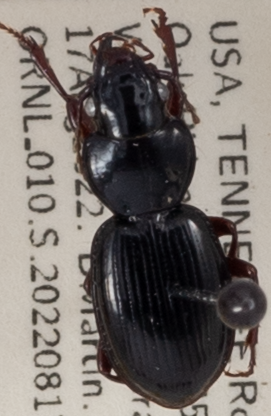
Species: Cyclotrachelus freitagi
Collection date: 2022-08-17
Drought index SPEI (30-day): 1.578
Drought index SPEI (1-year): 0.896
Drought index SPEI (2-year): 0.558